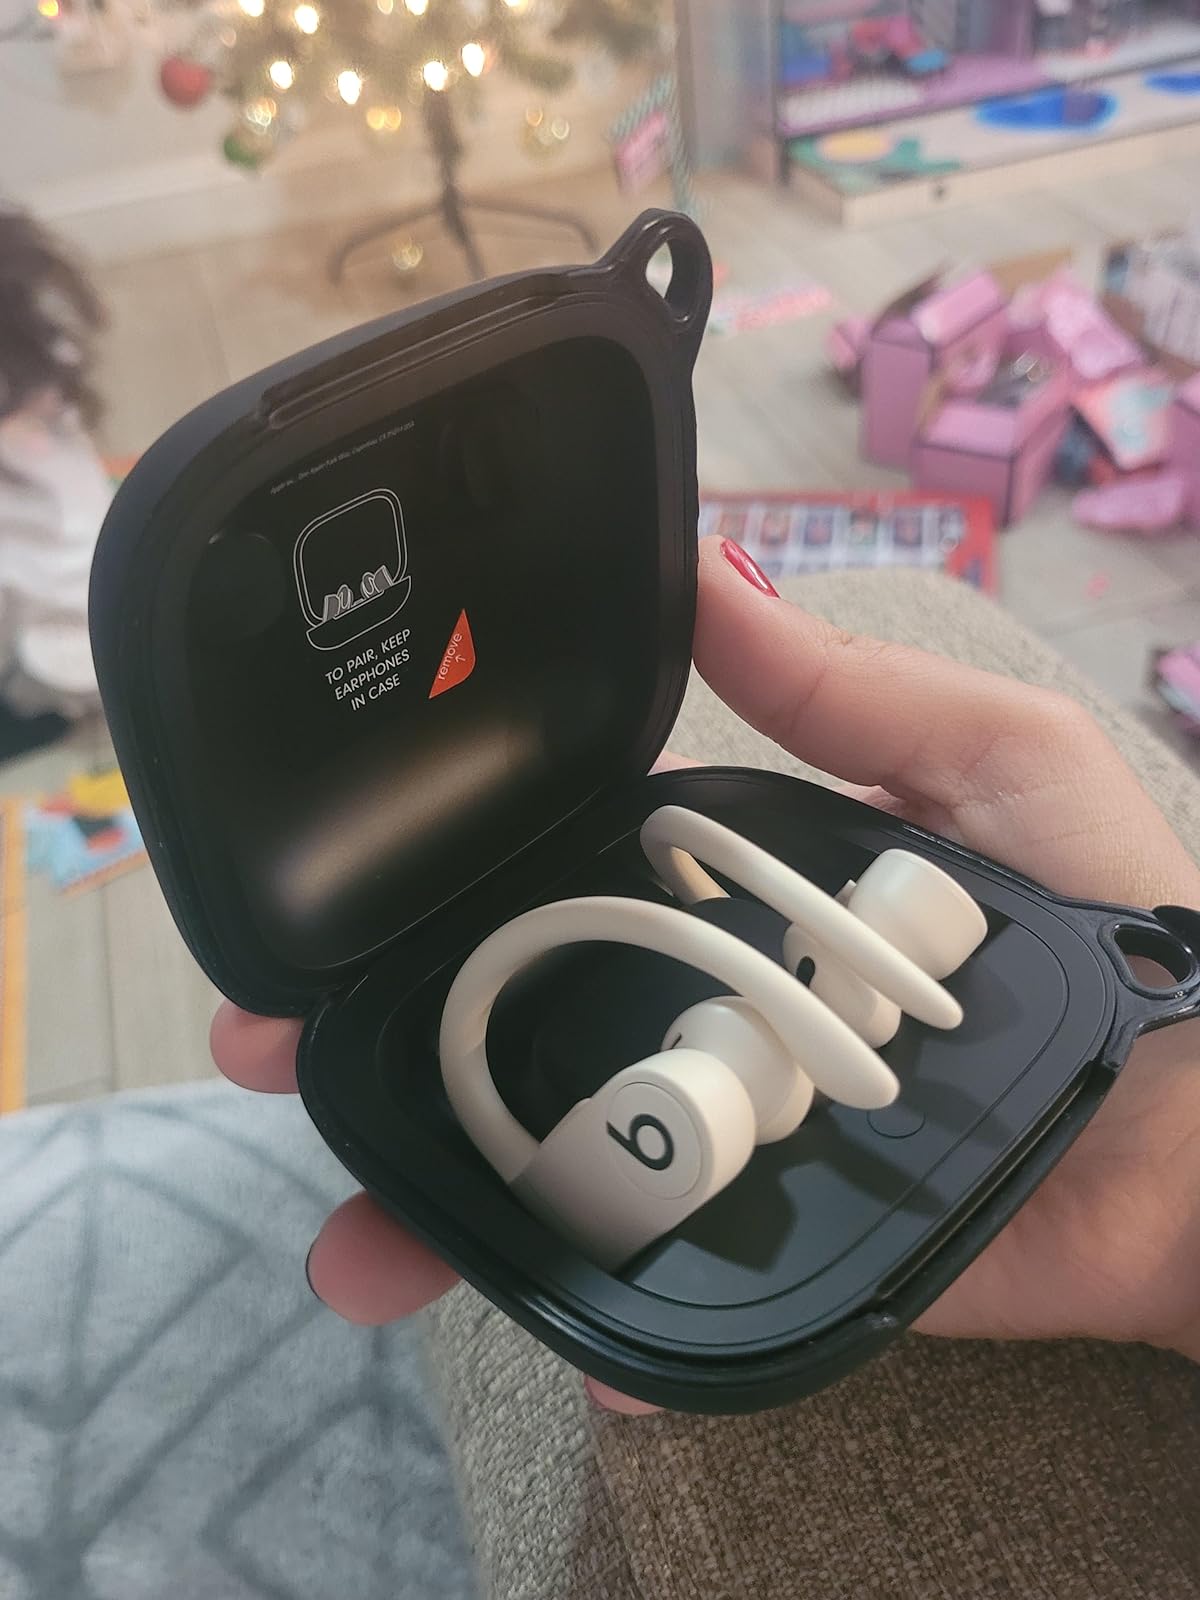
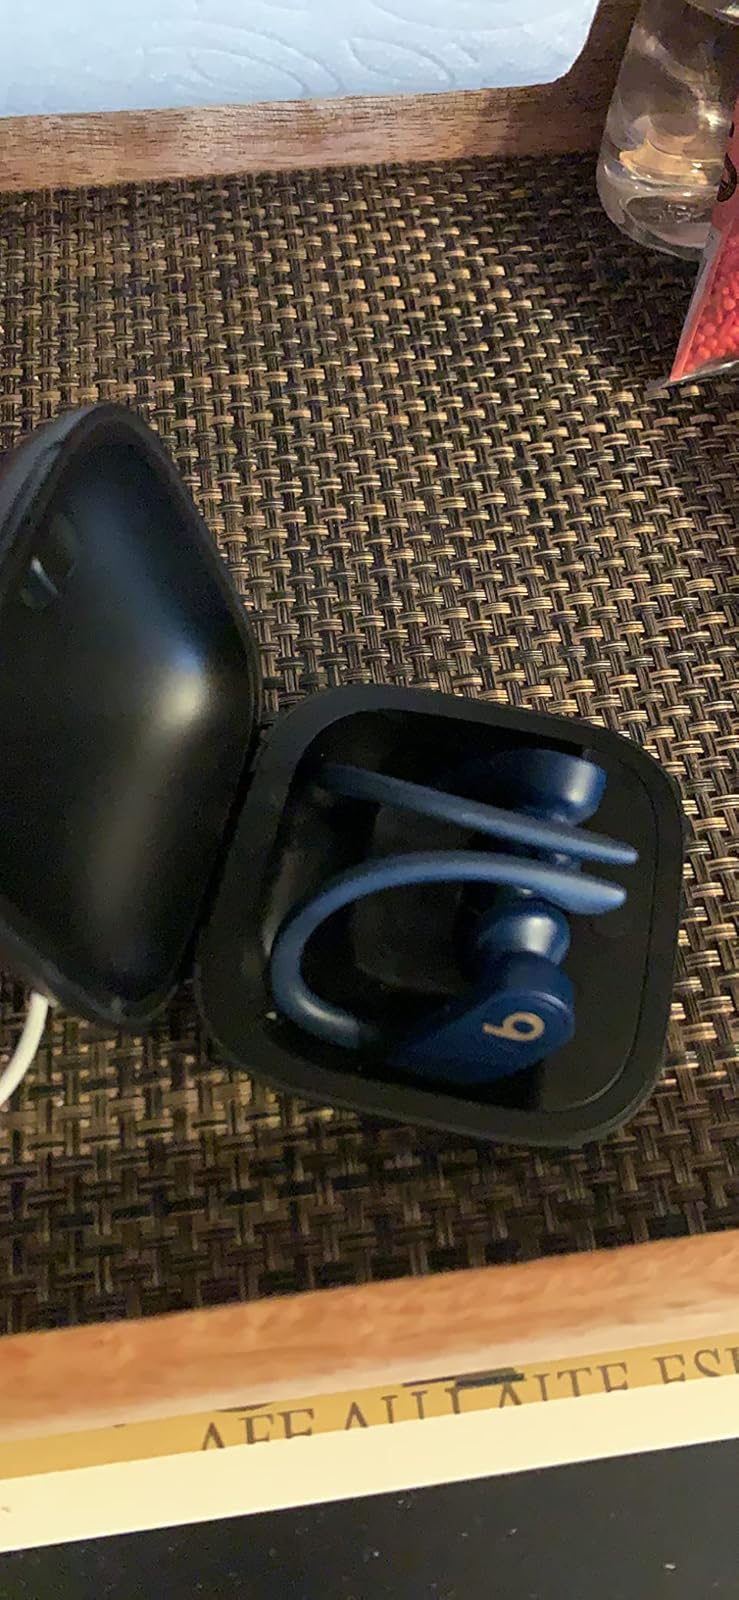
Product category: earbuds
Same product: no